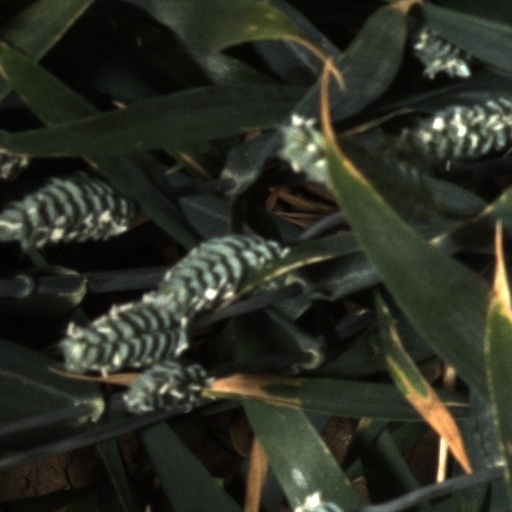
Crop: wheat